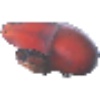
Label: red_banana